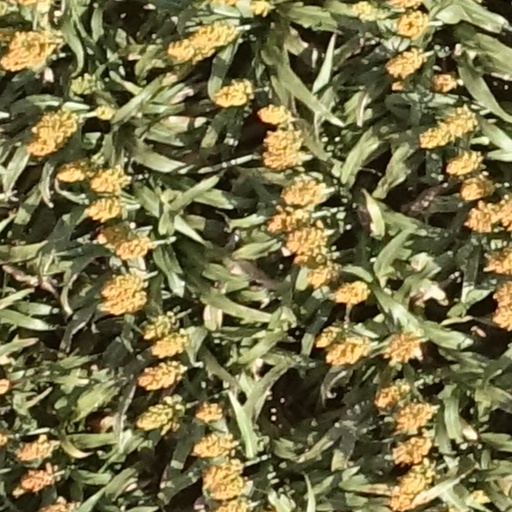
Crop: sorghum